James McLeod (politician)

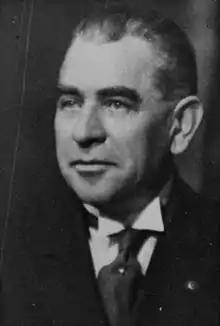

James McLeod (1882 – 31 March 1944) was a member of the New Zealand Legislative Council from 22 June 1934 to 21 June 1941; and then 8 September 1941 to 31 March 1944. He was appointed by the United/Reform coalition Government, and was reappointed by the First Labour Government.